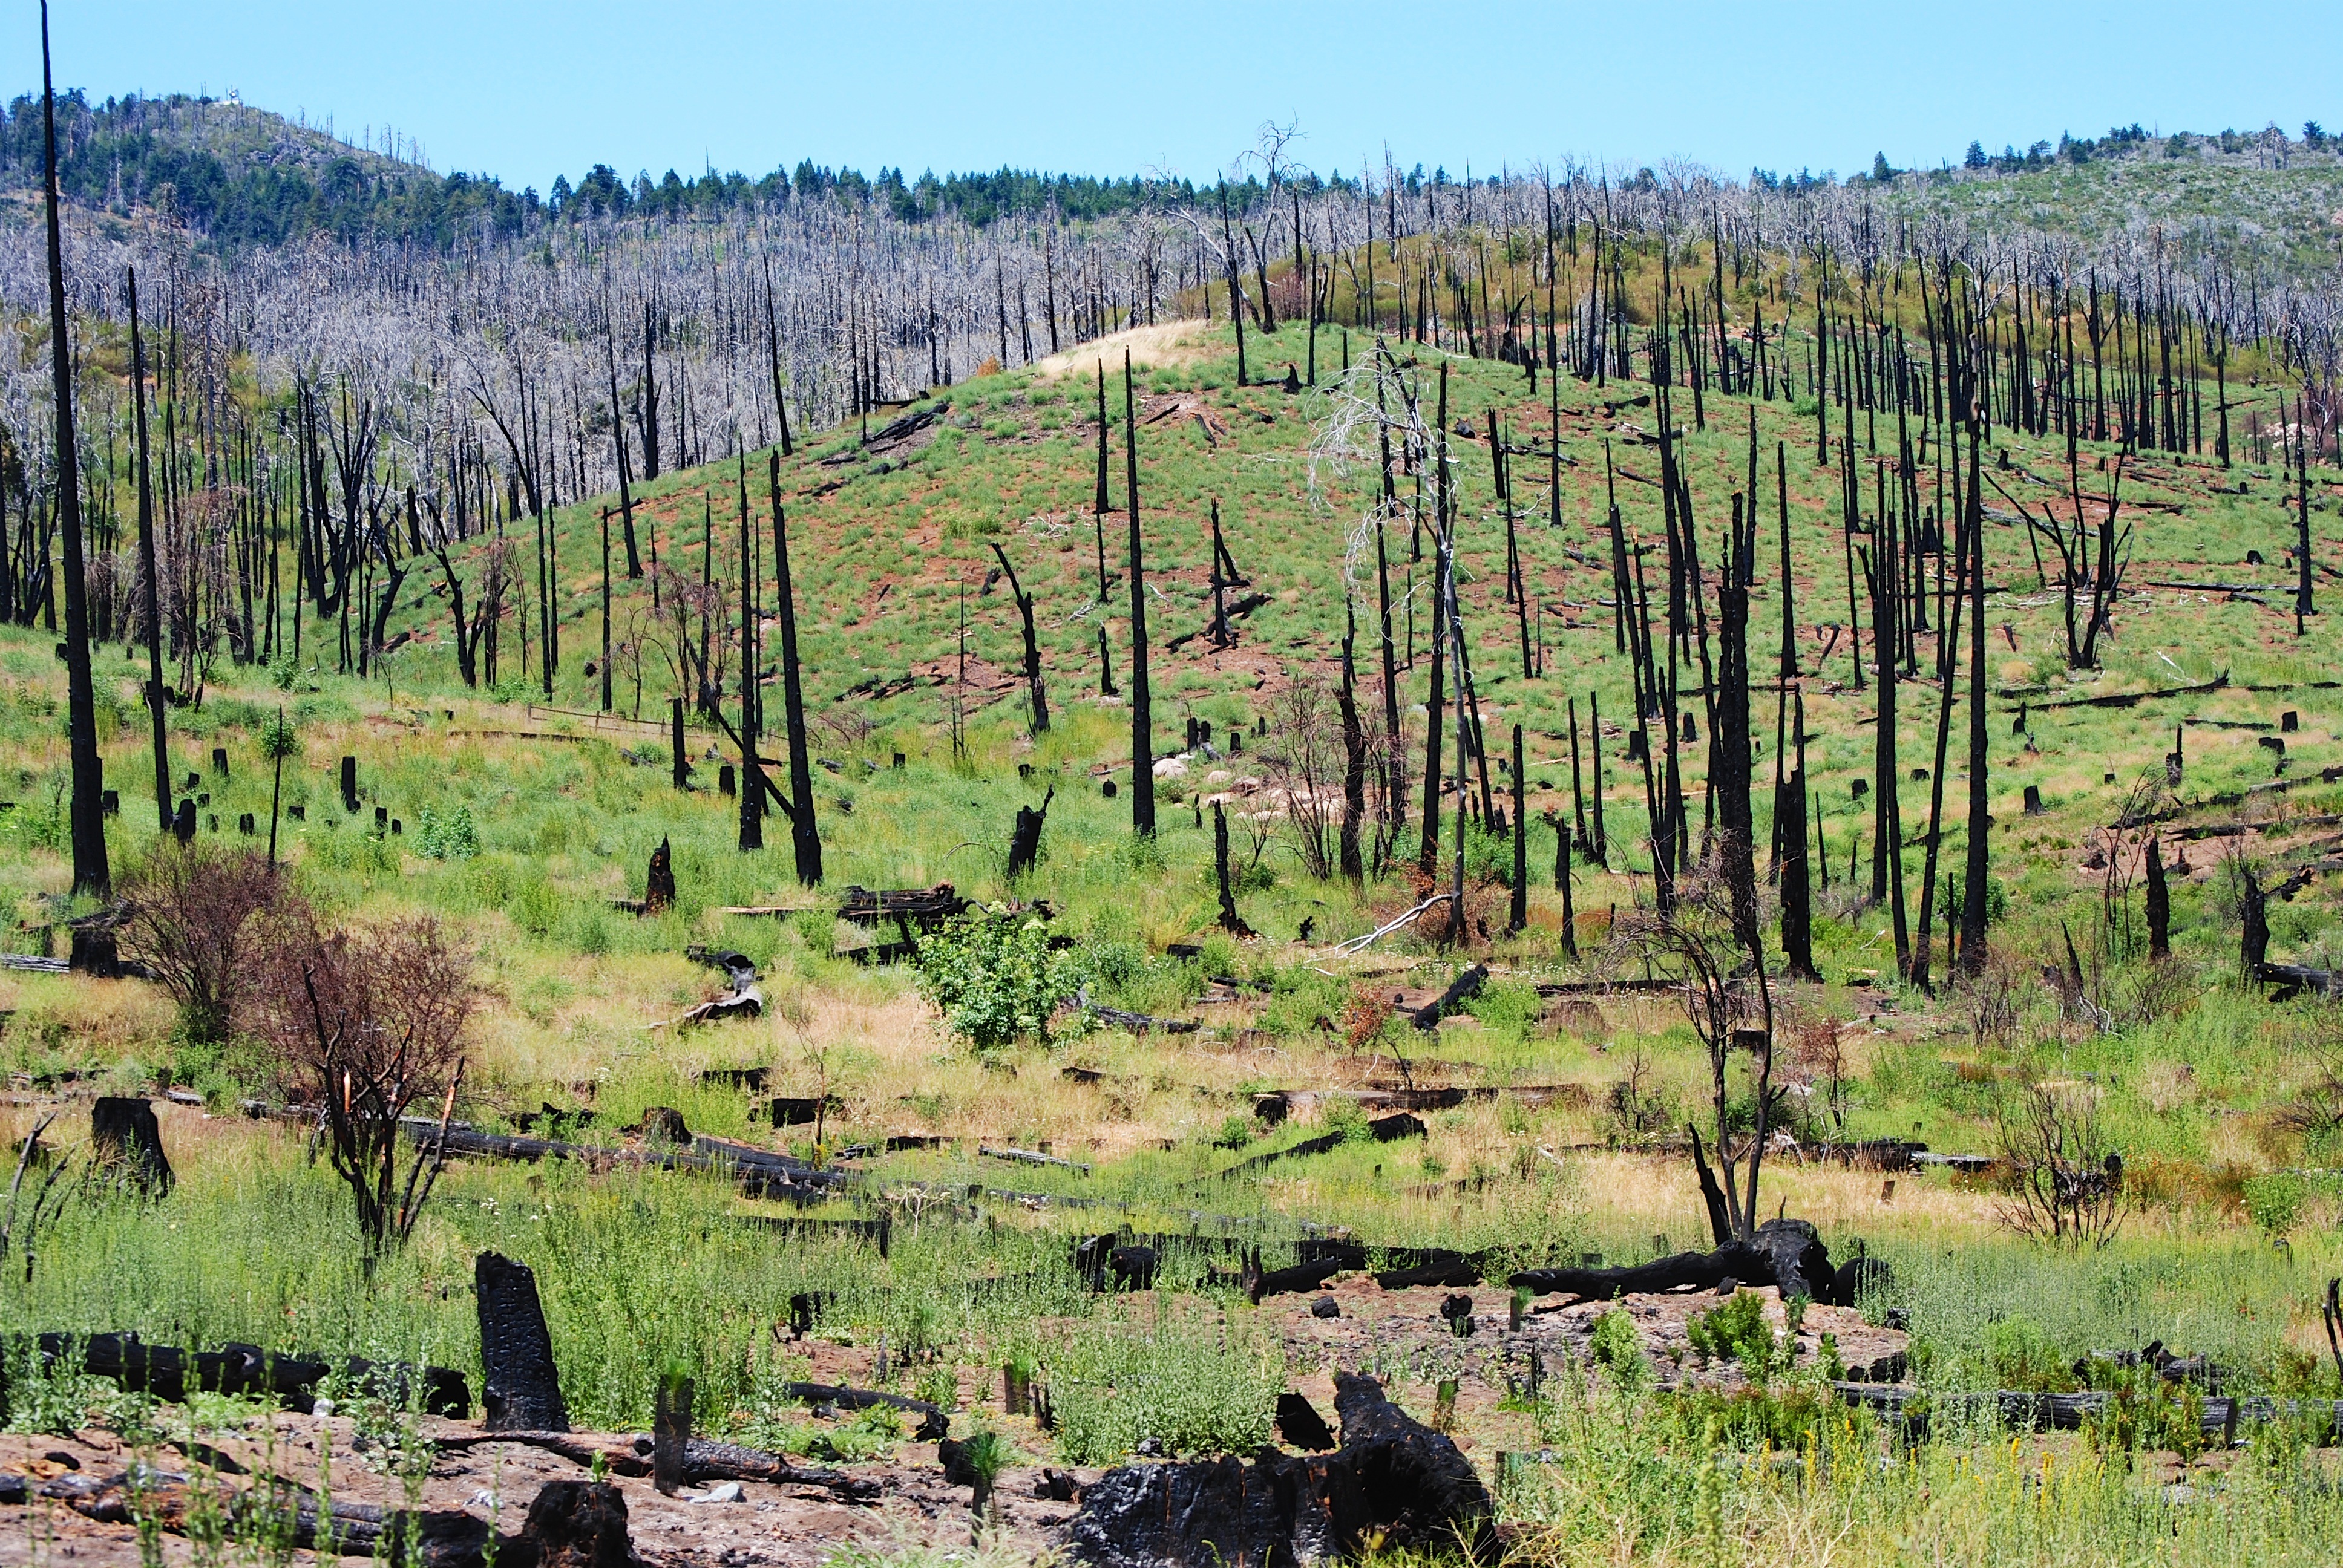
tree, swamp, wilderness, mountain, meadow, prairie, flower, valley, wildlife, pasture, agriculture, california, grassland, wetland, bog, plateau, forest fire, habitat, ecosystem, rural area, san diego, la jolla, natural environment